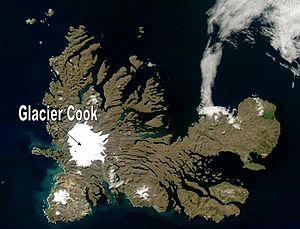
Les premières observations de la géologie des îles Kerguelen, très parcellaires, sont liées aux diverses expéditions qui abordèrent l'archipel.